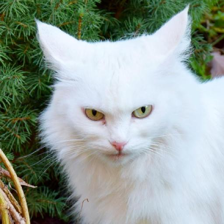
Label: animals